Sankhu, Sikar

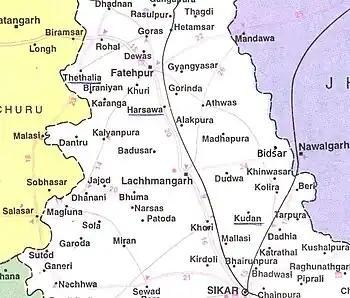
Location of Sankhu in Sikar District

Sankhu falls under Churi Miyan Panchayat. The title of leader is Sarpanch.